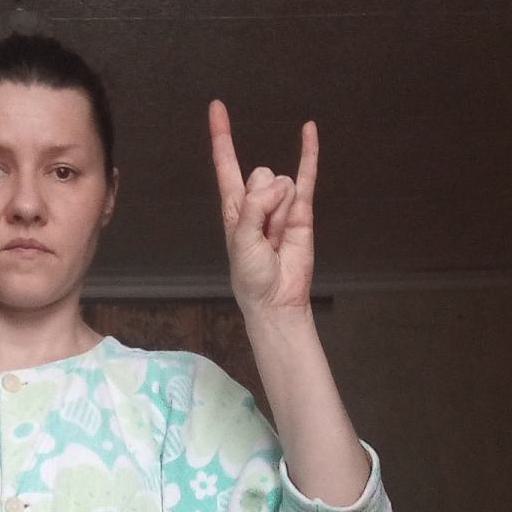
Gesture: rock